Halson V. Eagleson

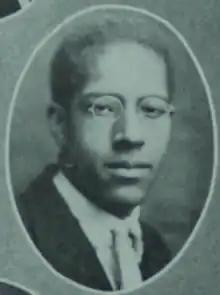
Eagleson in his 1921 senior photo at Bloomington High School

Halson Vashon Eagleson Jr. (March 14, 1903 – September 23, 1992) was an American physicist and professor. Eagleson's research focused on acoustics and the behavior of sound.